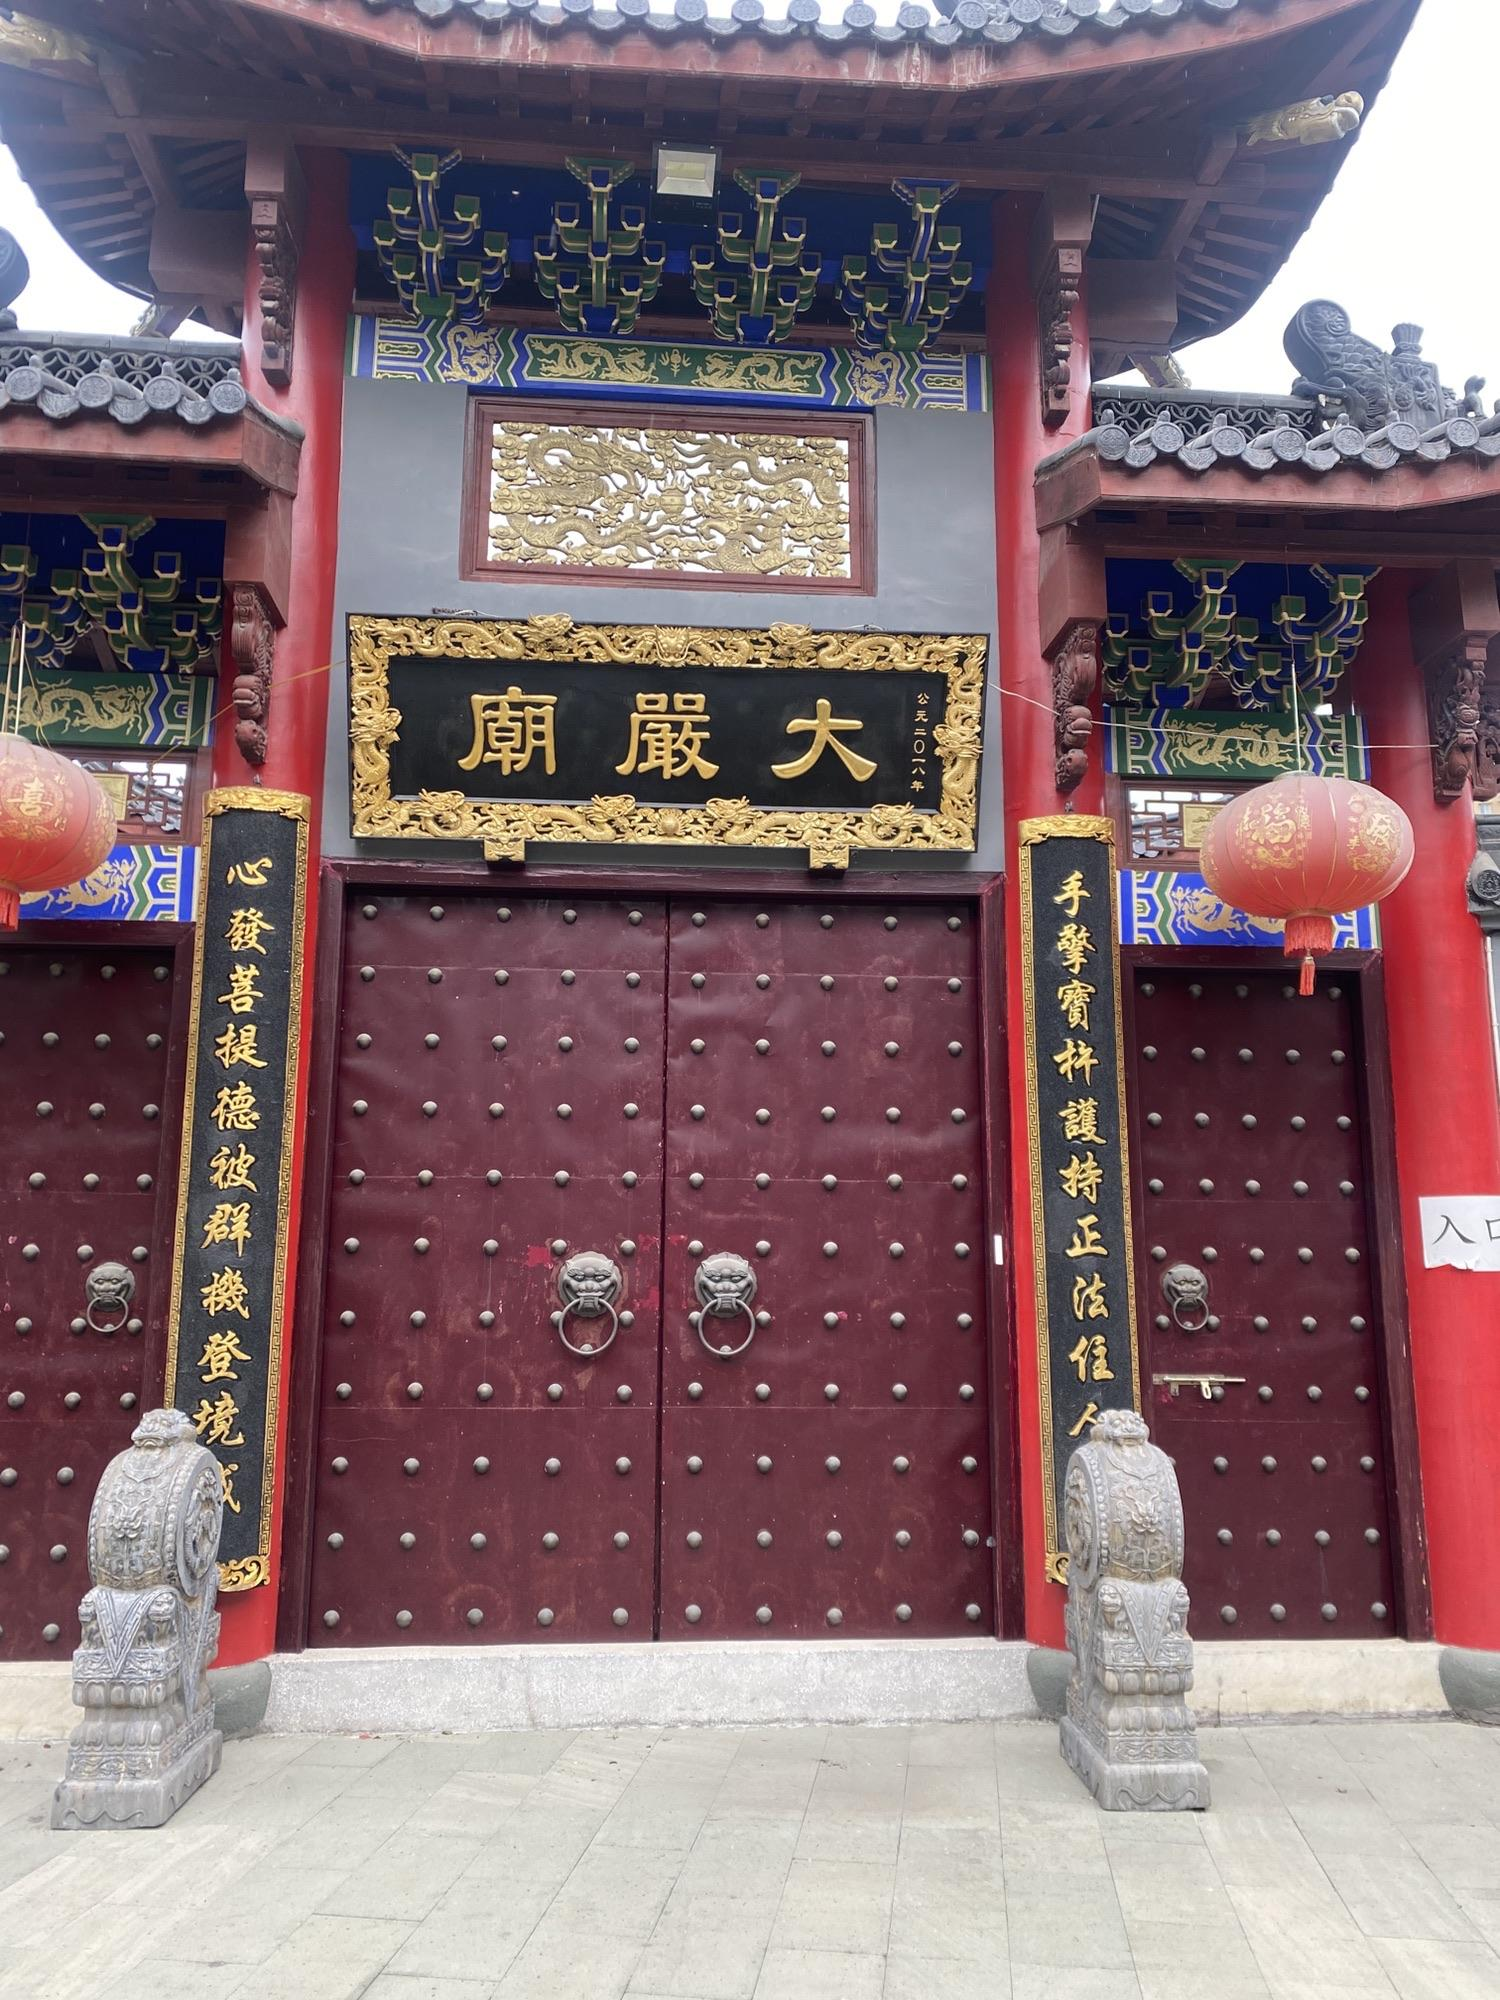
地标名称：大严庙
所在城市：杭州市·西湖区